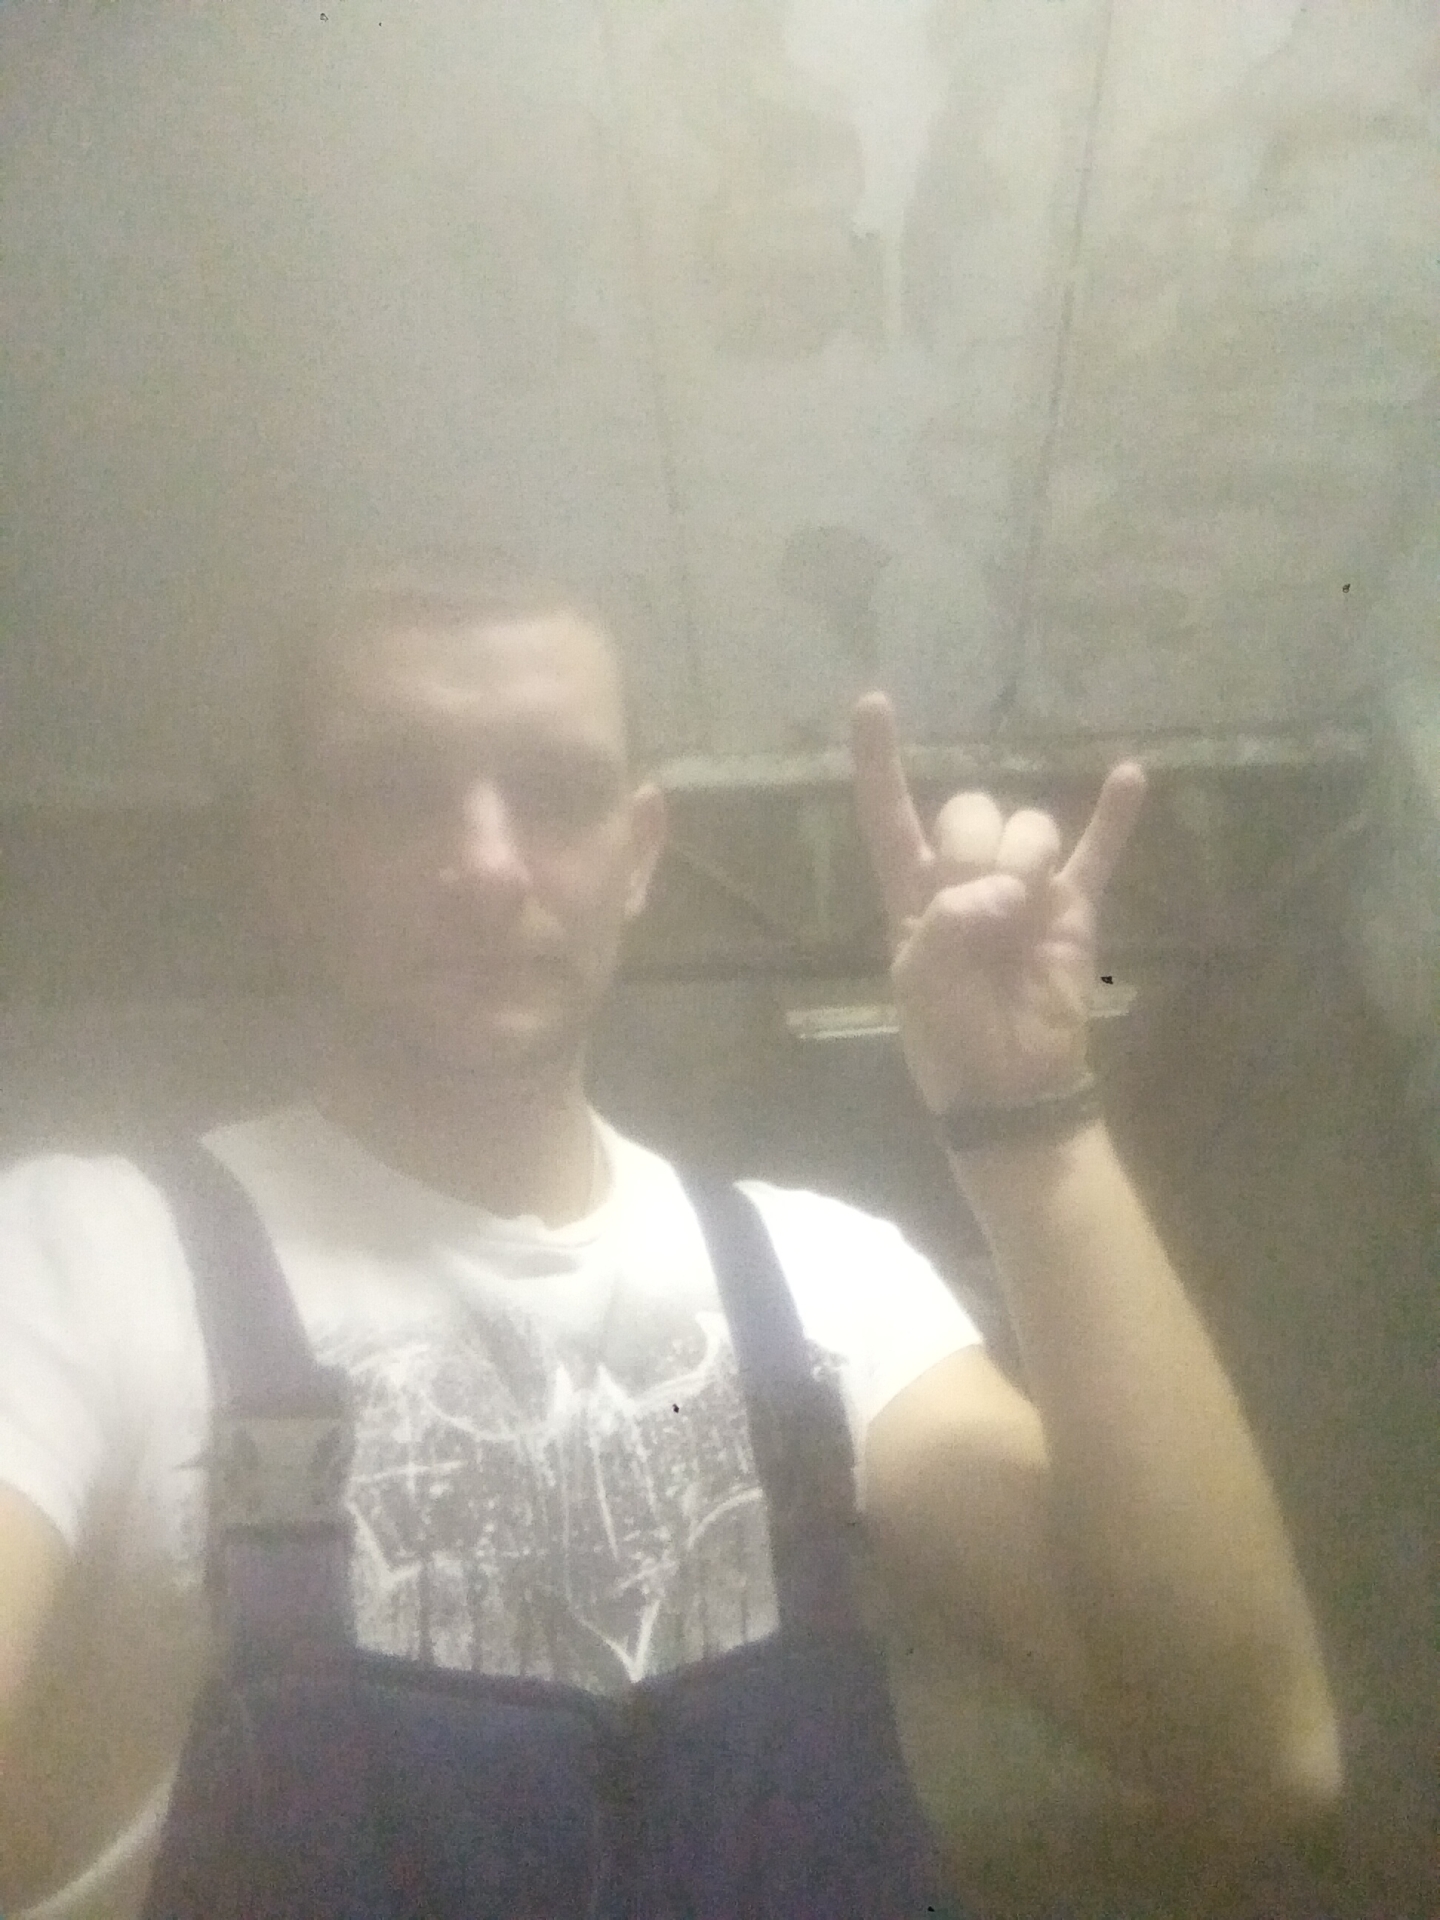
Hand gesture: rock